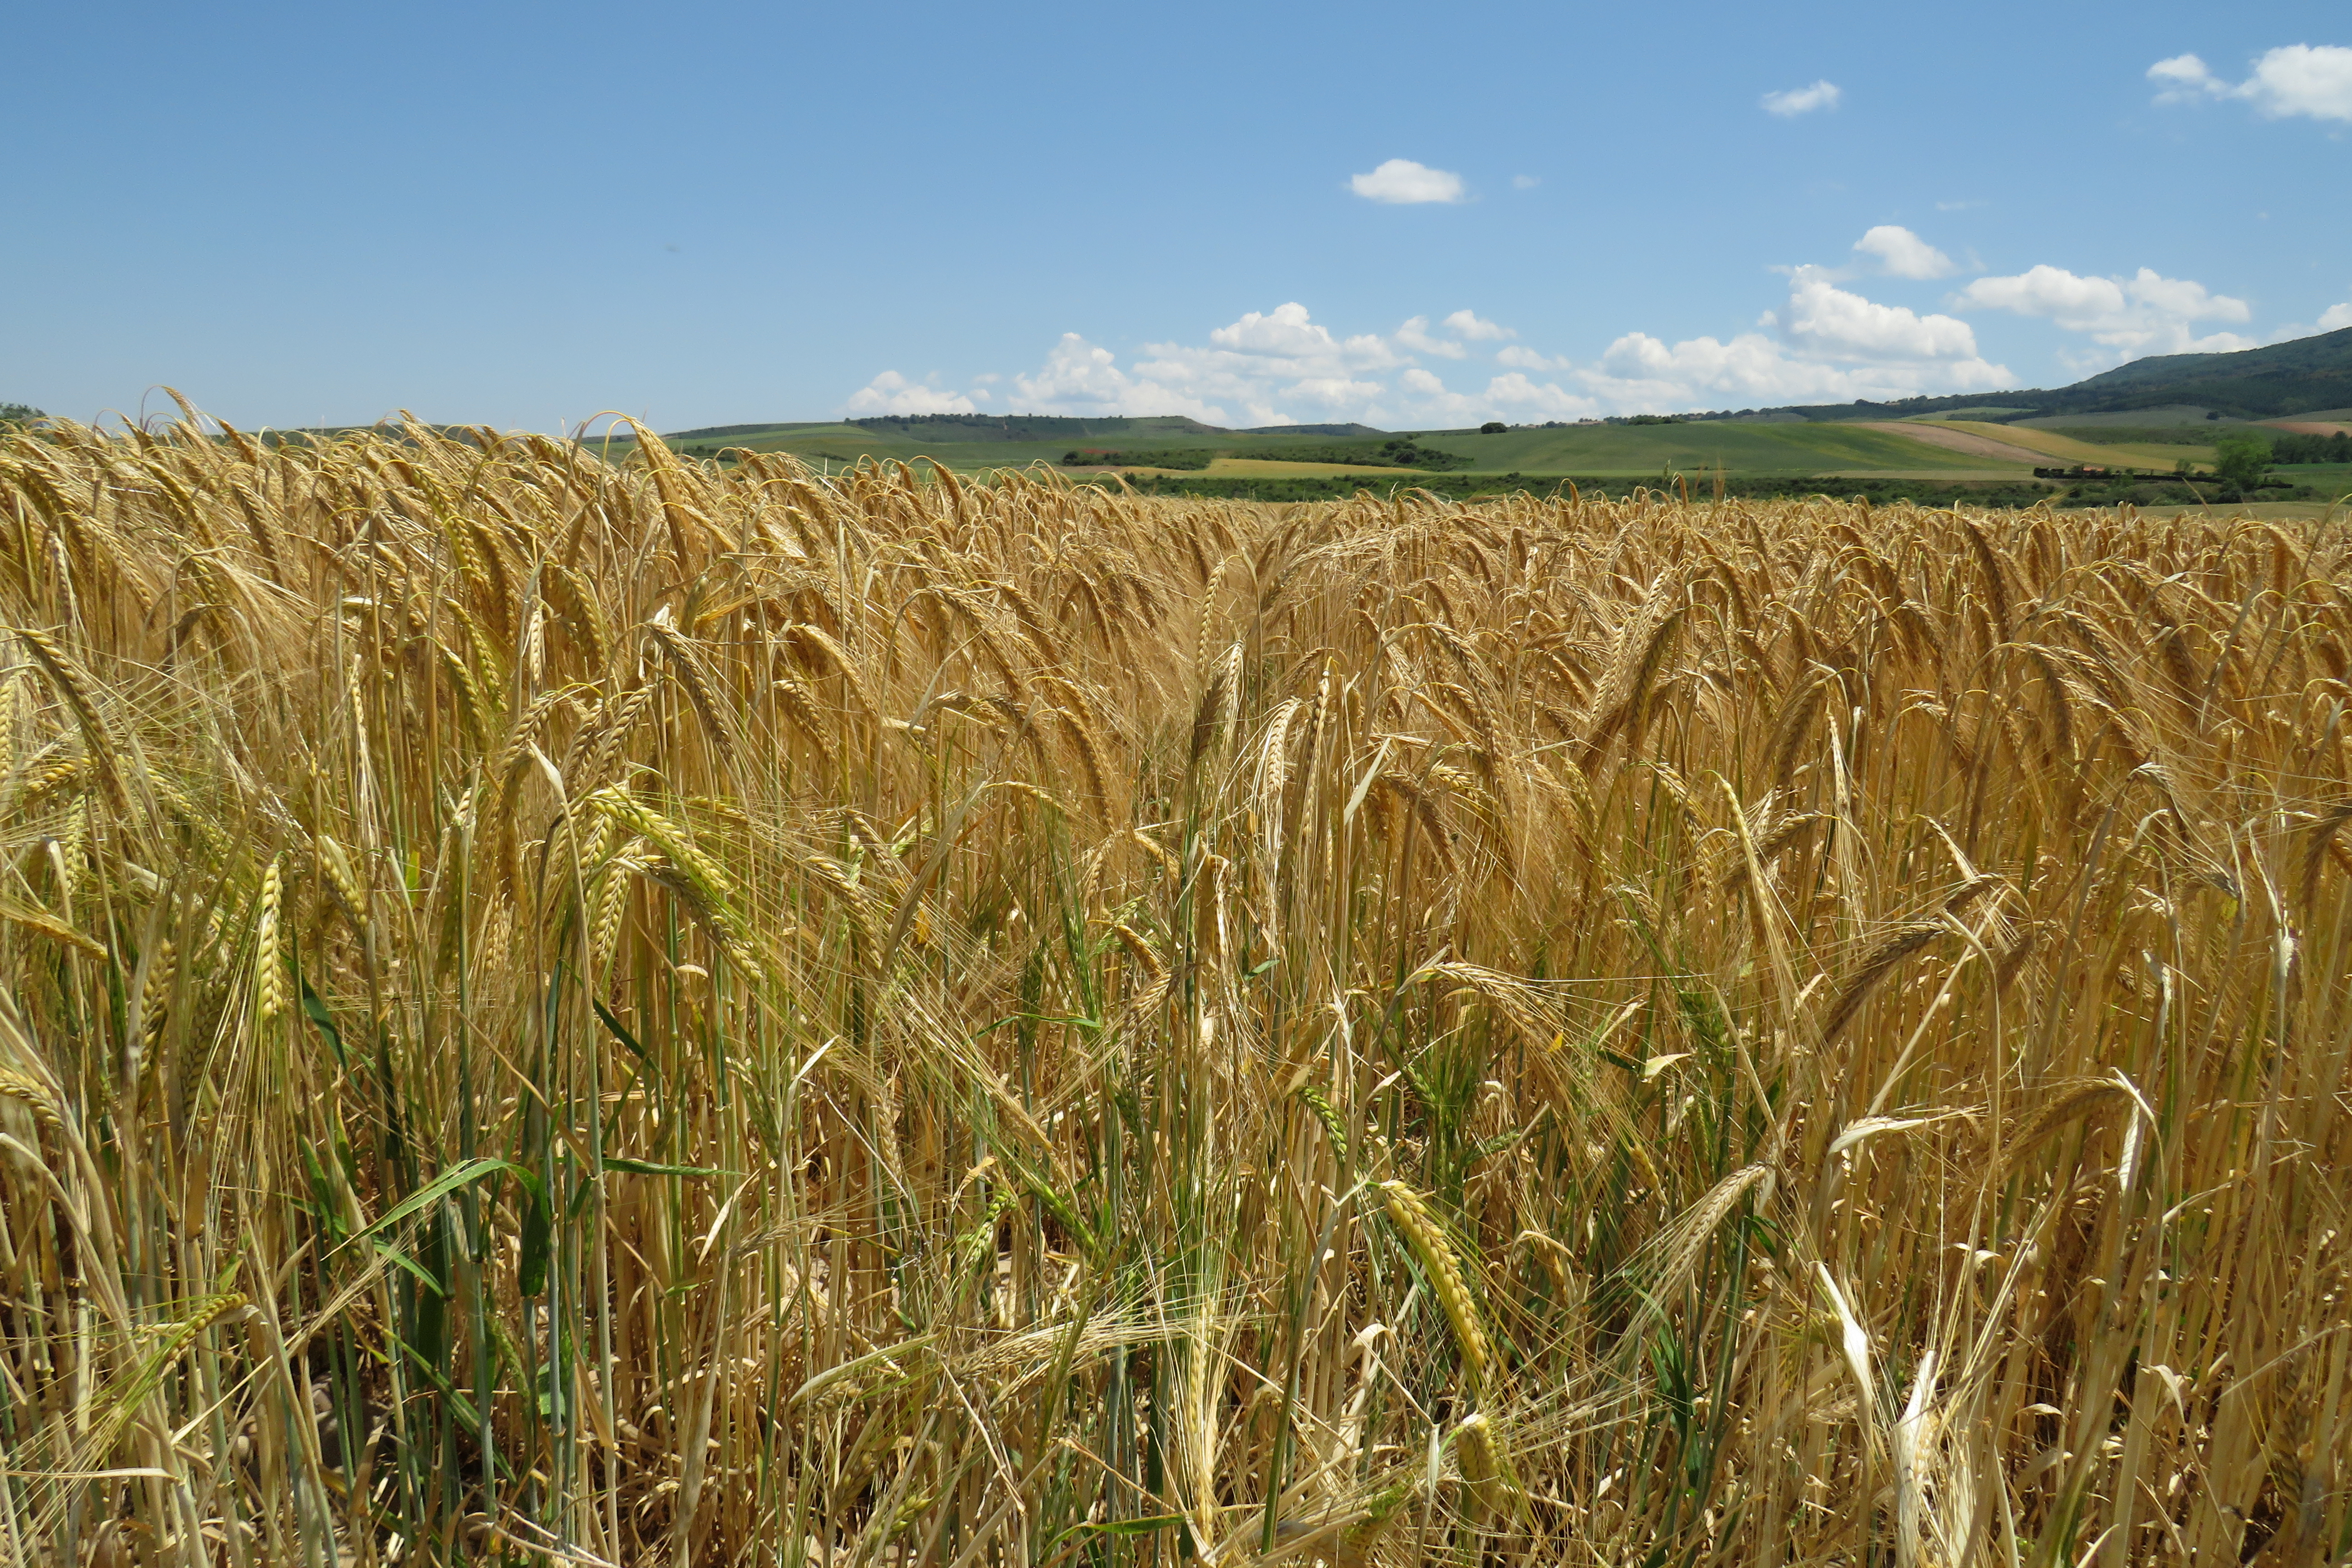
agriculture, sky, cloud, plant, People in nature, Khorasan wheat, natural landscape, grass, grassland, terrestrial plant, flowering plant, grass family, wheat, einkorn wheat, dinkel wheat, field, prairie, event, avena, plantation, whole grain, landscape, cash crop, harvest, poales, wind, durum, emmer, crop, plant stem, paddy field, farm, steppe, hordeum